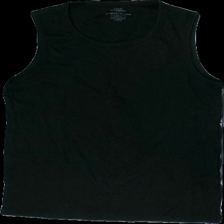
View: front
Type: Tank top
Category: Men
Brand: Logg (H&M)
Colors: Black
Material: 100% Cotton
Cut: Regular
Size: L
Season: All
Price range: 50-100
Recommended usage: Reuse